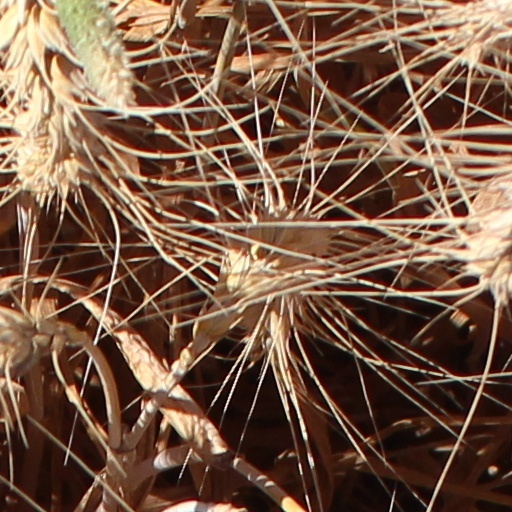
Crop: wheat